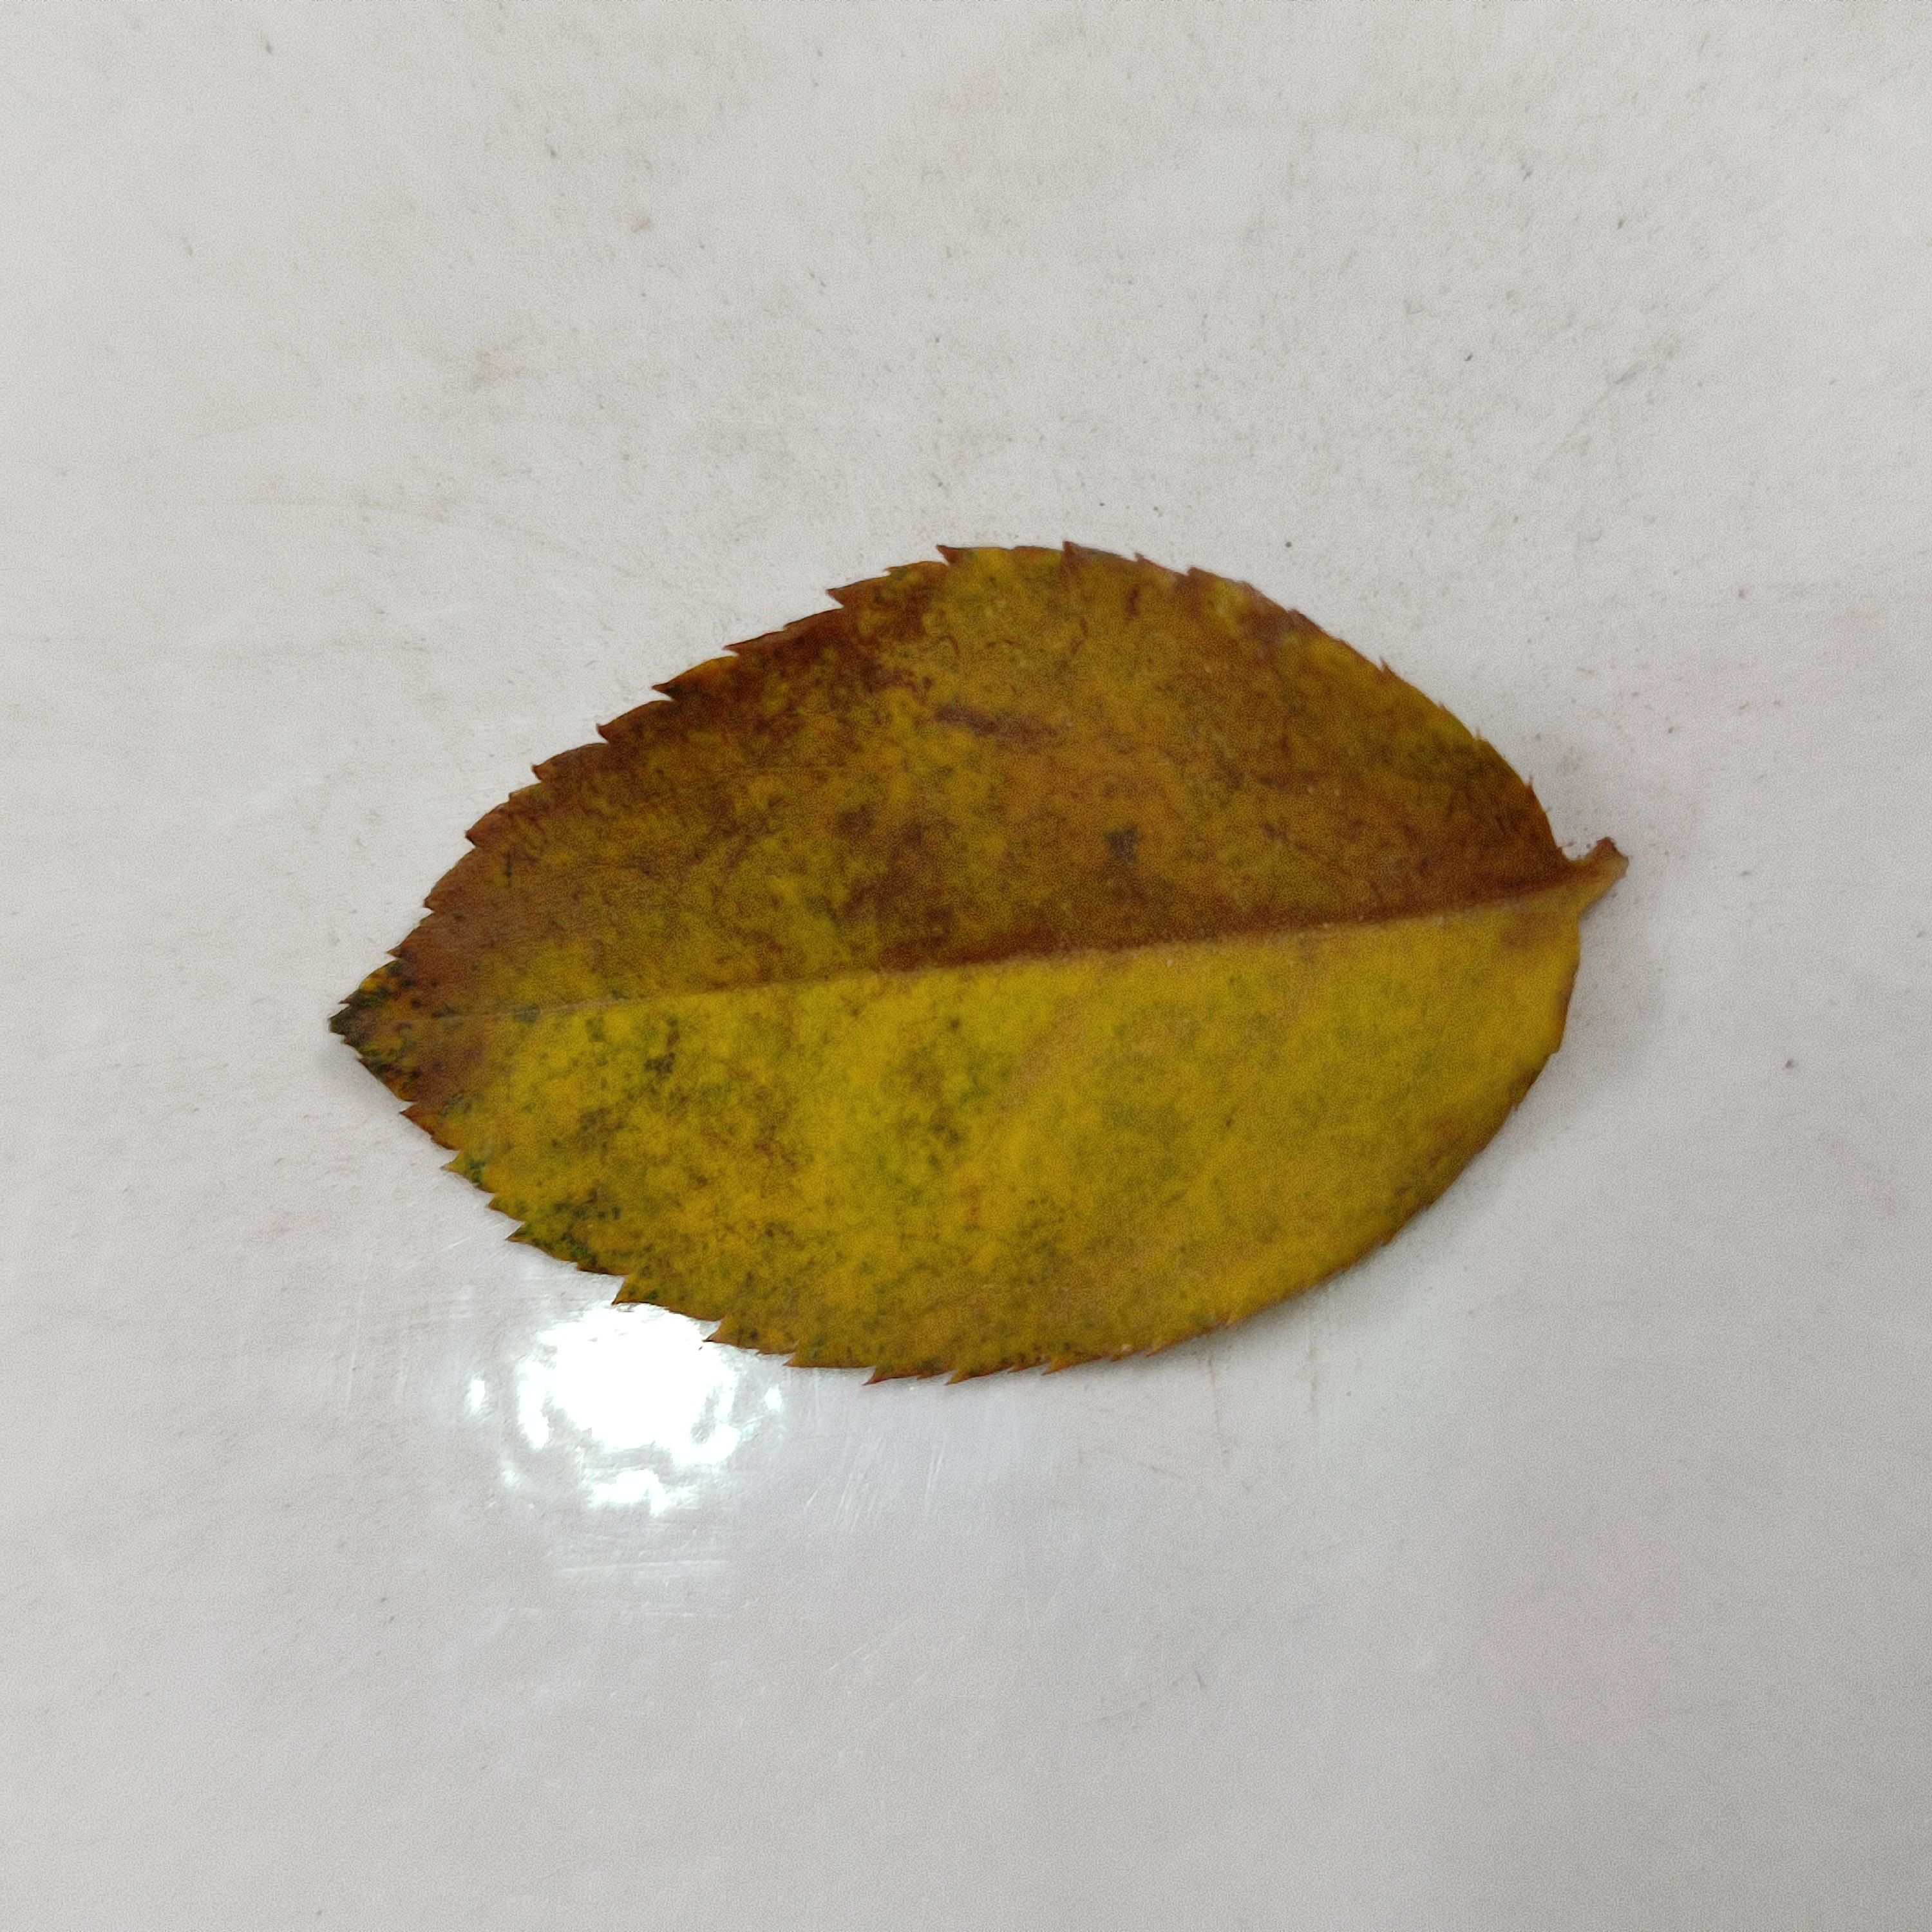
Label: Yellow Mosaic Virus